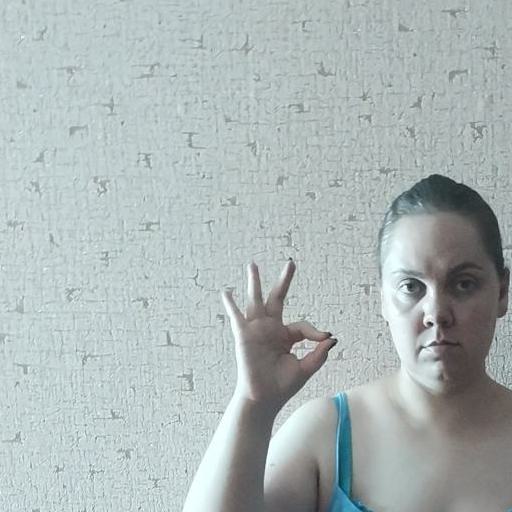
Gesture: ok